Omurtag of Bulgaria

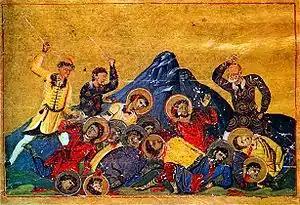
Bulgar soldiers slaughter Christians, from the Menologion of Basil II, 10th century.

Omurtag pursued a policy of repression against Christians, particularly the Byzantine prisoners of war settled by his father Krum in Bulgaria (mostly north of the Danube). The Menologion of Basil II glorifies Emperor Basil II, showing him as a warrior defending Orthodox Christendom against the Bulgarian Empire, whose attacks on Christians are graphically illustrated. Even figures like the archangels were depicted in military guise by the painters. The persecution may have been motivated in part by the Byzantine invasion of 811 or with the beginning of Christian proselytizing by members of the substantial captive population. In connection with these policies, Omurtag disinherited his eldest son Enravota (Voin or Boyan), who had shown himself sympathetic to Christianity. Inferences about Omurtag's policy towards the Slavs based on his naming Slavic tribes among his enemies in one inscription or on the alleged Slavic names of his three sons are overly speculative.